Dick Olver

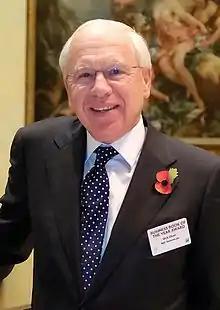
Dick Olver at FT Goldman Sachs Business Book of the Year Award 2011

Sir Richard Lake Olver FREng (born 2 January 1947) was the chairman of BAE Systems, one of the world's largest defence contractors.